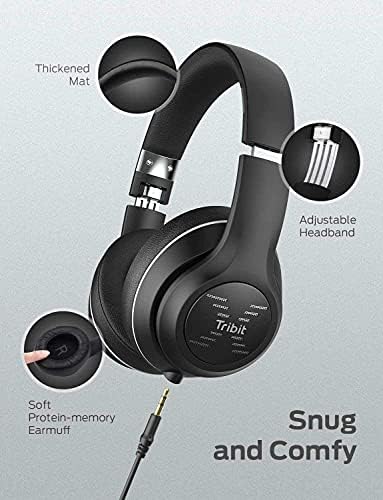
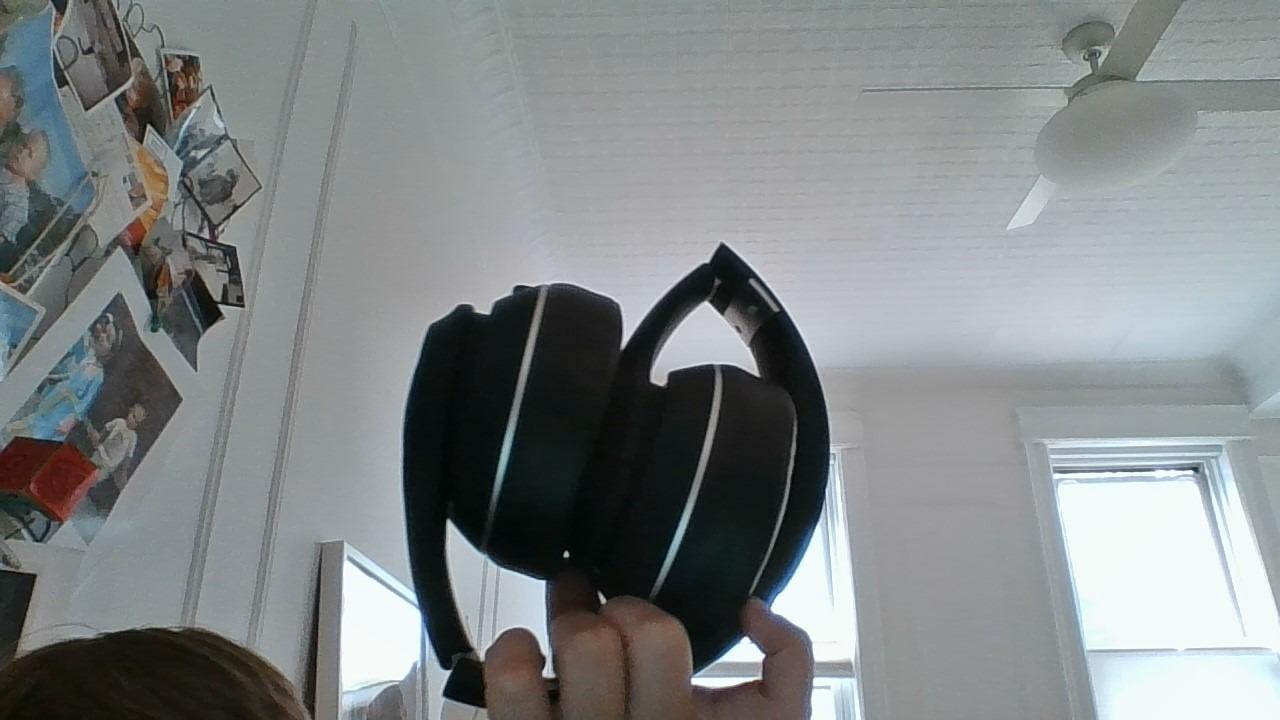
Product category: headphones
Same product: yes